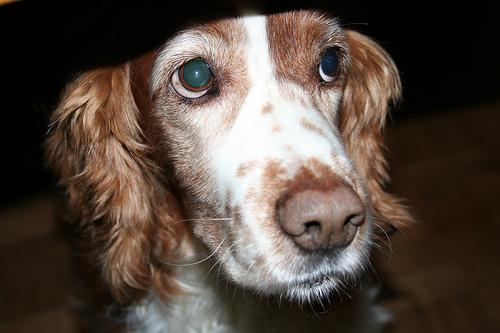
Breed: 202-n000023-Welsh_springer_spaniel